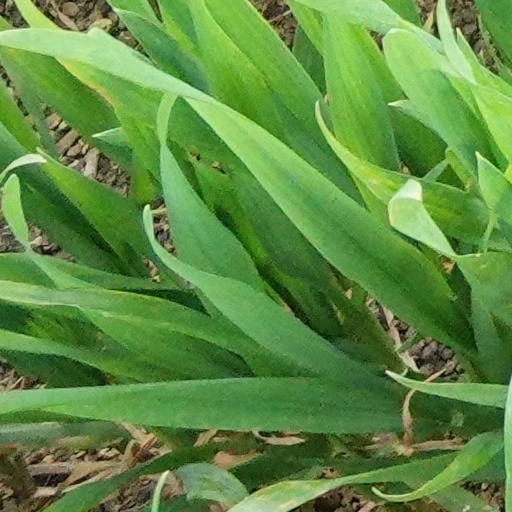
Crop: wheat